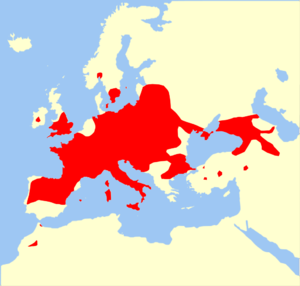
Cette liste commentée recense la mammalofaune aux Pays-Bas européens. Elle répertorie les espèces de mammifères néerlandais actuels et celles qui ont été récemment classifiées comme éteintes. Comme ici ne sont référencés que les Pays-Bas européens, cette liste ne comptabilise pas les animaux présents dans les Pays-Bas caribéens et dans les autres anciens membres des Antilles néerlandaises, qui sont des îles situées aux petites Antilles.
Cette liste commentée recense la mammalofaune en Slovénie. Elle répertorie les espèces de mammifères slovènes actuels et celles qui ont été récemment classifiées comme éteintes. Cette liste comporte 118 espèces réparties en neuf ordres et 28 familles, dont deux sont « en danger critique d'extinction », une est « en danger », quatre sont « vulnérables », neuf sont « quasi menacées » et trois ont des « données insuffisantes » pour être classées.
Cette liste commentée recense la mammalofaune au Portugal continental. Elle répertorie les espèces de mammifères portugais actuels et celles qui ont été récemment classifiées comme éteintes. Cette liste comporte 107 espèces réparties en dix ordres et trente familles, dont une est « en danger critique d'extinction », six sont « en danger », cinq sont « vulnérables », neuf sont « quasi menacées » et dix ont des « données insuffisantes » pour être classées.
La Barbastelle d'Europe ou Barbastelle commune, est une espèce de chauve-souris de la famille des Vespertilionidés. De taille moyenne, elle est dotée d’un pelage long et sombre. Ses oreilles sont larges, aux bords internes soudés en leur base. Son système d’écholocation à deux faisceaux, un vers le haut et l’autre vers le bas, est assez unique parmi les Vespertilionidés.
Cette liste commentée recense la mammalofaune au Vatican. Elle répertorie les espèces de mammifères vaticanais actuels et celles qui ont été récemment classifiées comme éteintes. Cette liste comporte 22 espèces réparties en quatre ordres et neuf familles, dont une est « vulnérable » et trois sont « quasi menacées ».